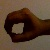
The image shows a hand gesture representing the number 0 in Indian Sign Language.